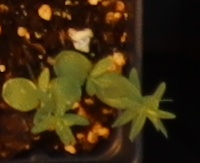
Label: Flax